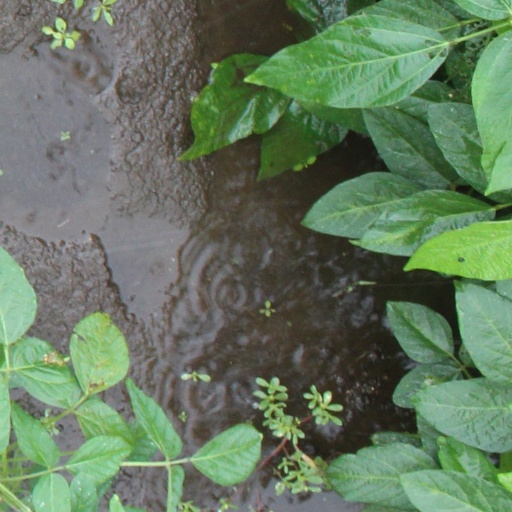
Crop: soybean